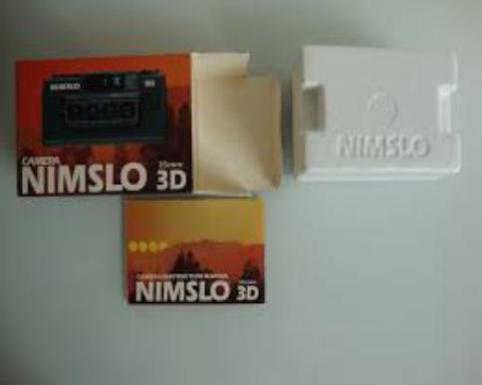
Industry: Electronic